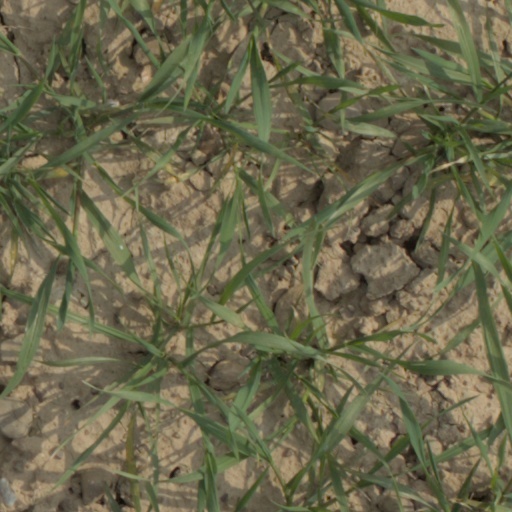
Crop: wheat